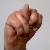
The image shows a hand gesture representing the letter 'N' in Indian Sign Language.